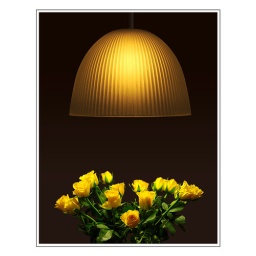
View over our kitchen table